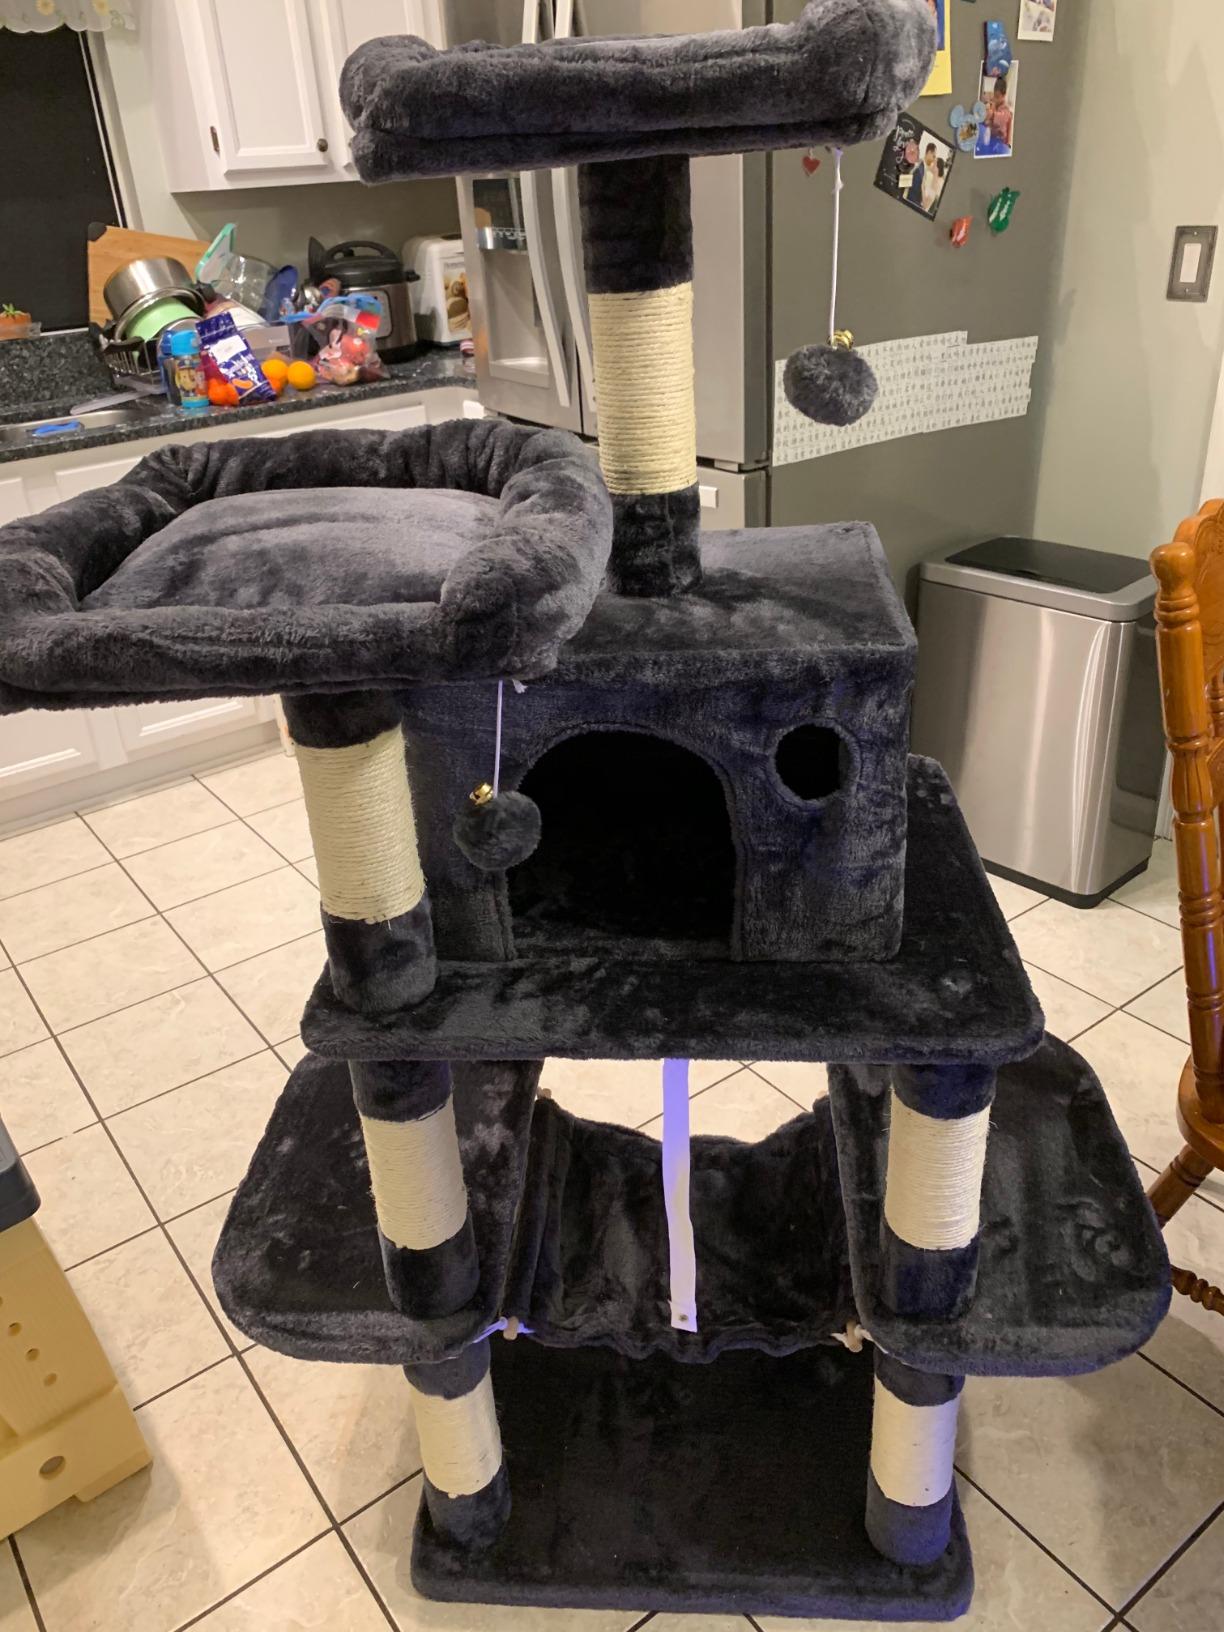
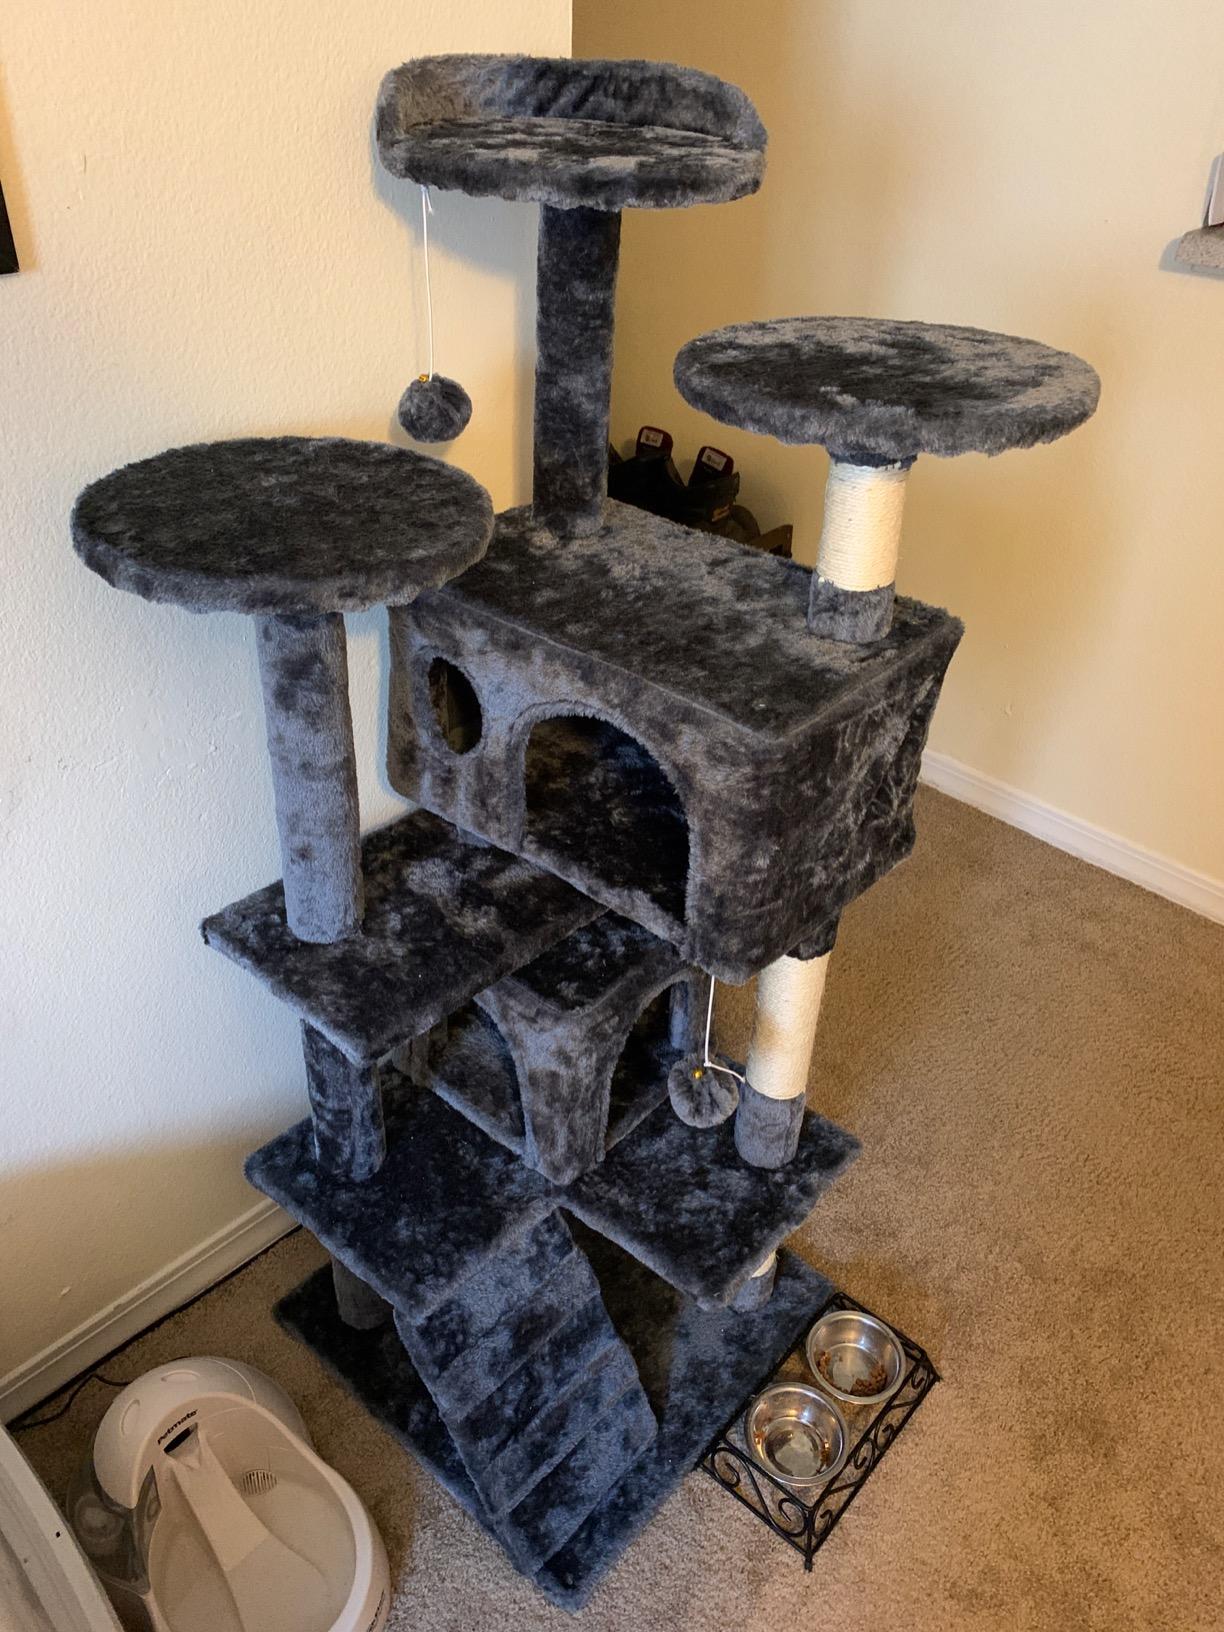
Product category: items_cat tree
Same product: no